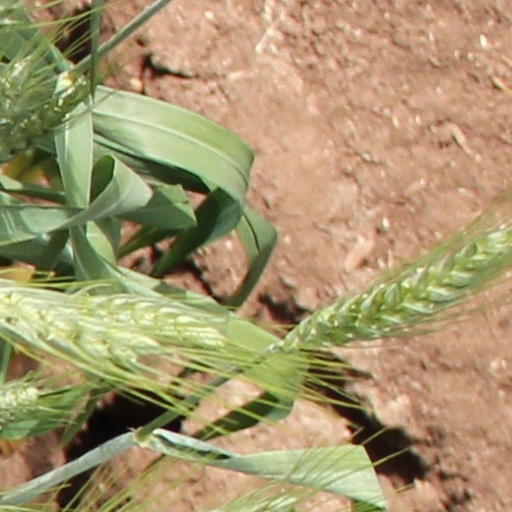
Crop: wheat